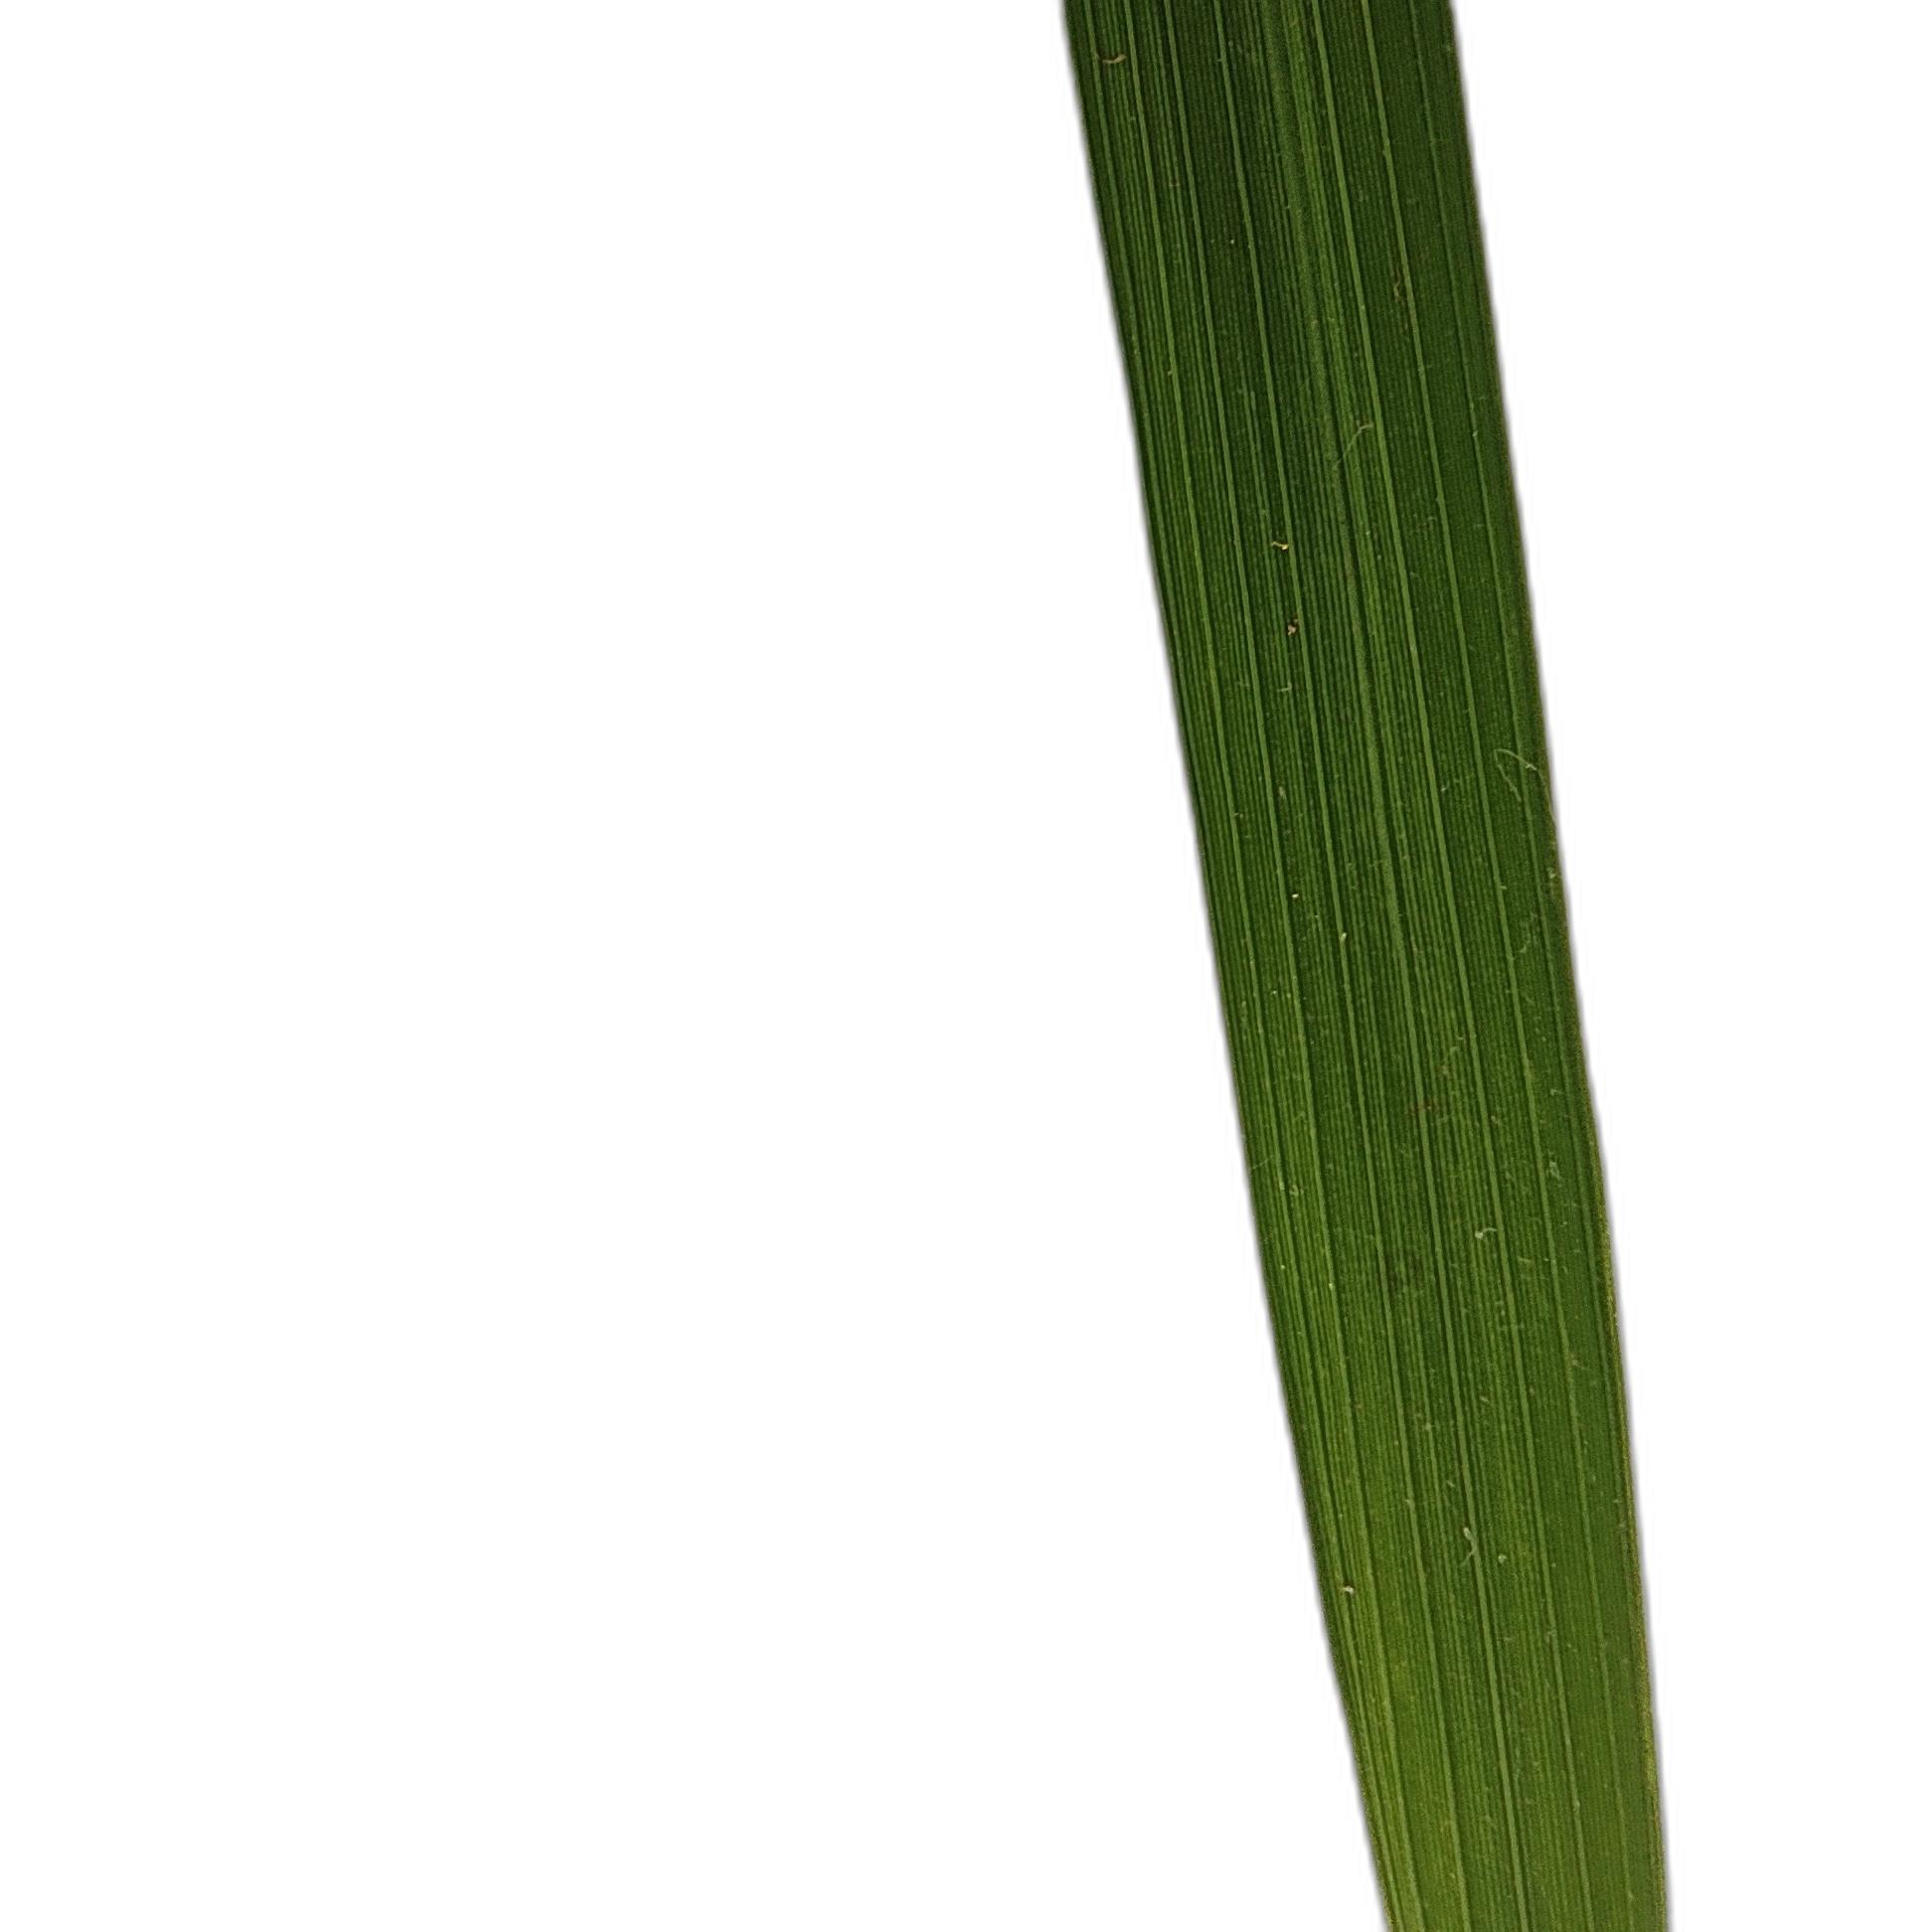
Label: Healthy